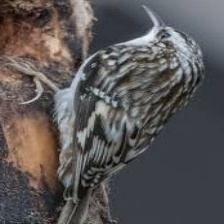
Species: BROWN CREPPER
Scientific name: CERTHIA AMERICANA